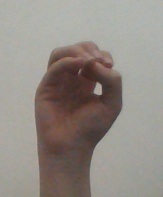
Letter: ha